Aihole

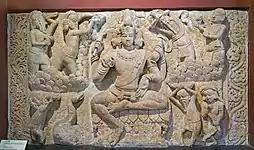
Brahma carving in Hucchappayya gudi, now at a Mumbai Museum.

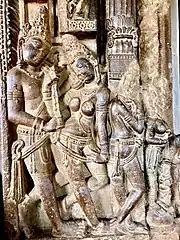
The defaced carvings of Aihole temples.

The Durga temple is the principal attraction for Aihole visitors and iconic in its apsidal layout. This shape is similar to 2nd or 1st century BCE Buddhist chaitya halls found in Ajanta Caves. The Durga temple stands on a high moulded "adhisthana" and a damaged tower that had a curvilinear shikhara. The damaged tower's "amalaka" crown lies on the ground. A colonnaded and covered ambulatory passage with major carvings runs around the sanctum. The "mukha mantapa" (main hall) and the "sabha mantapa" (community hall for functions) show intricate carvings.